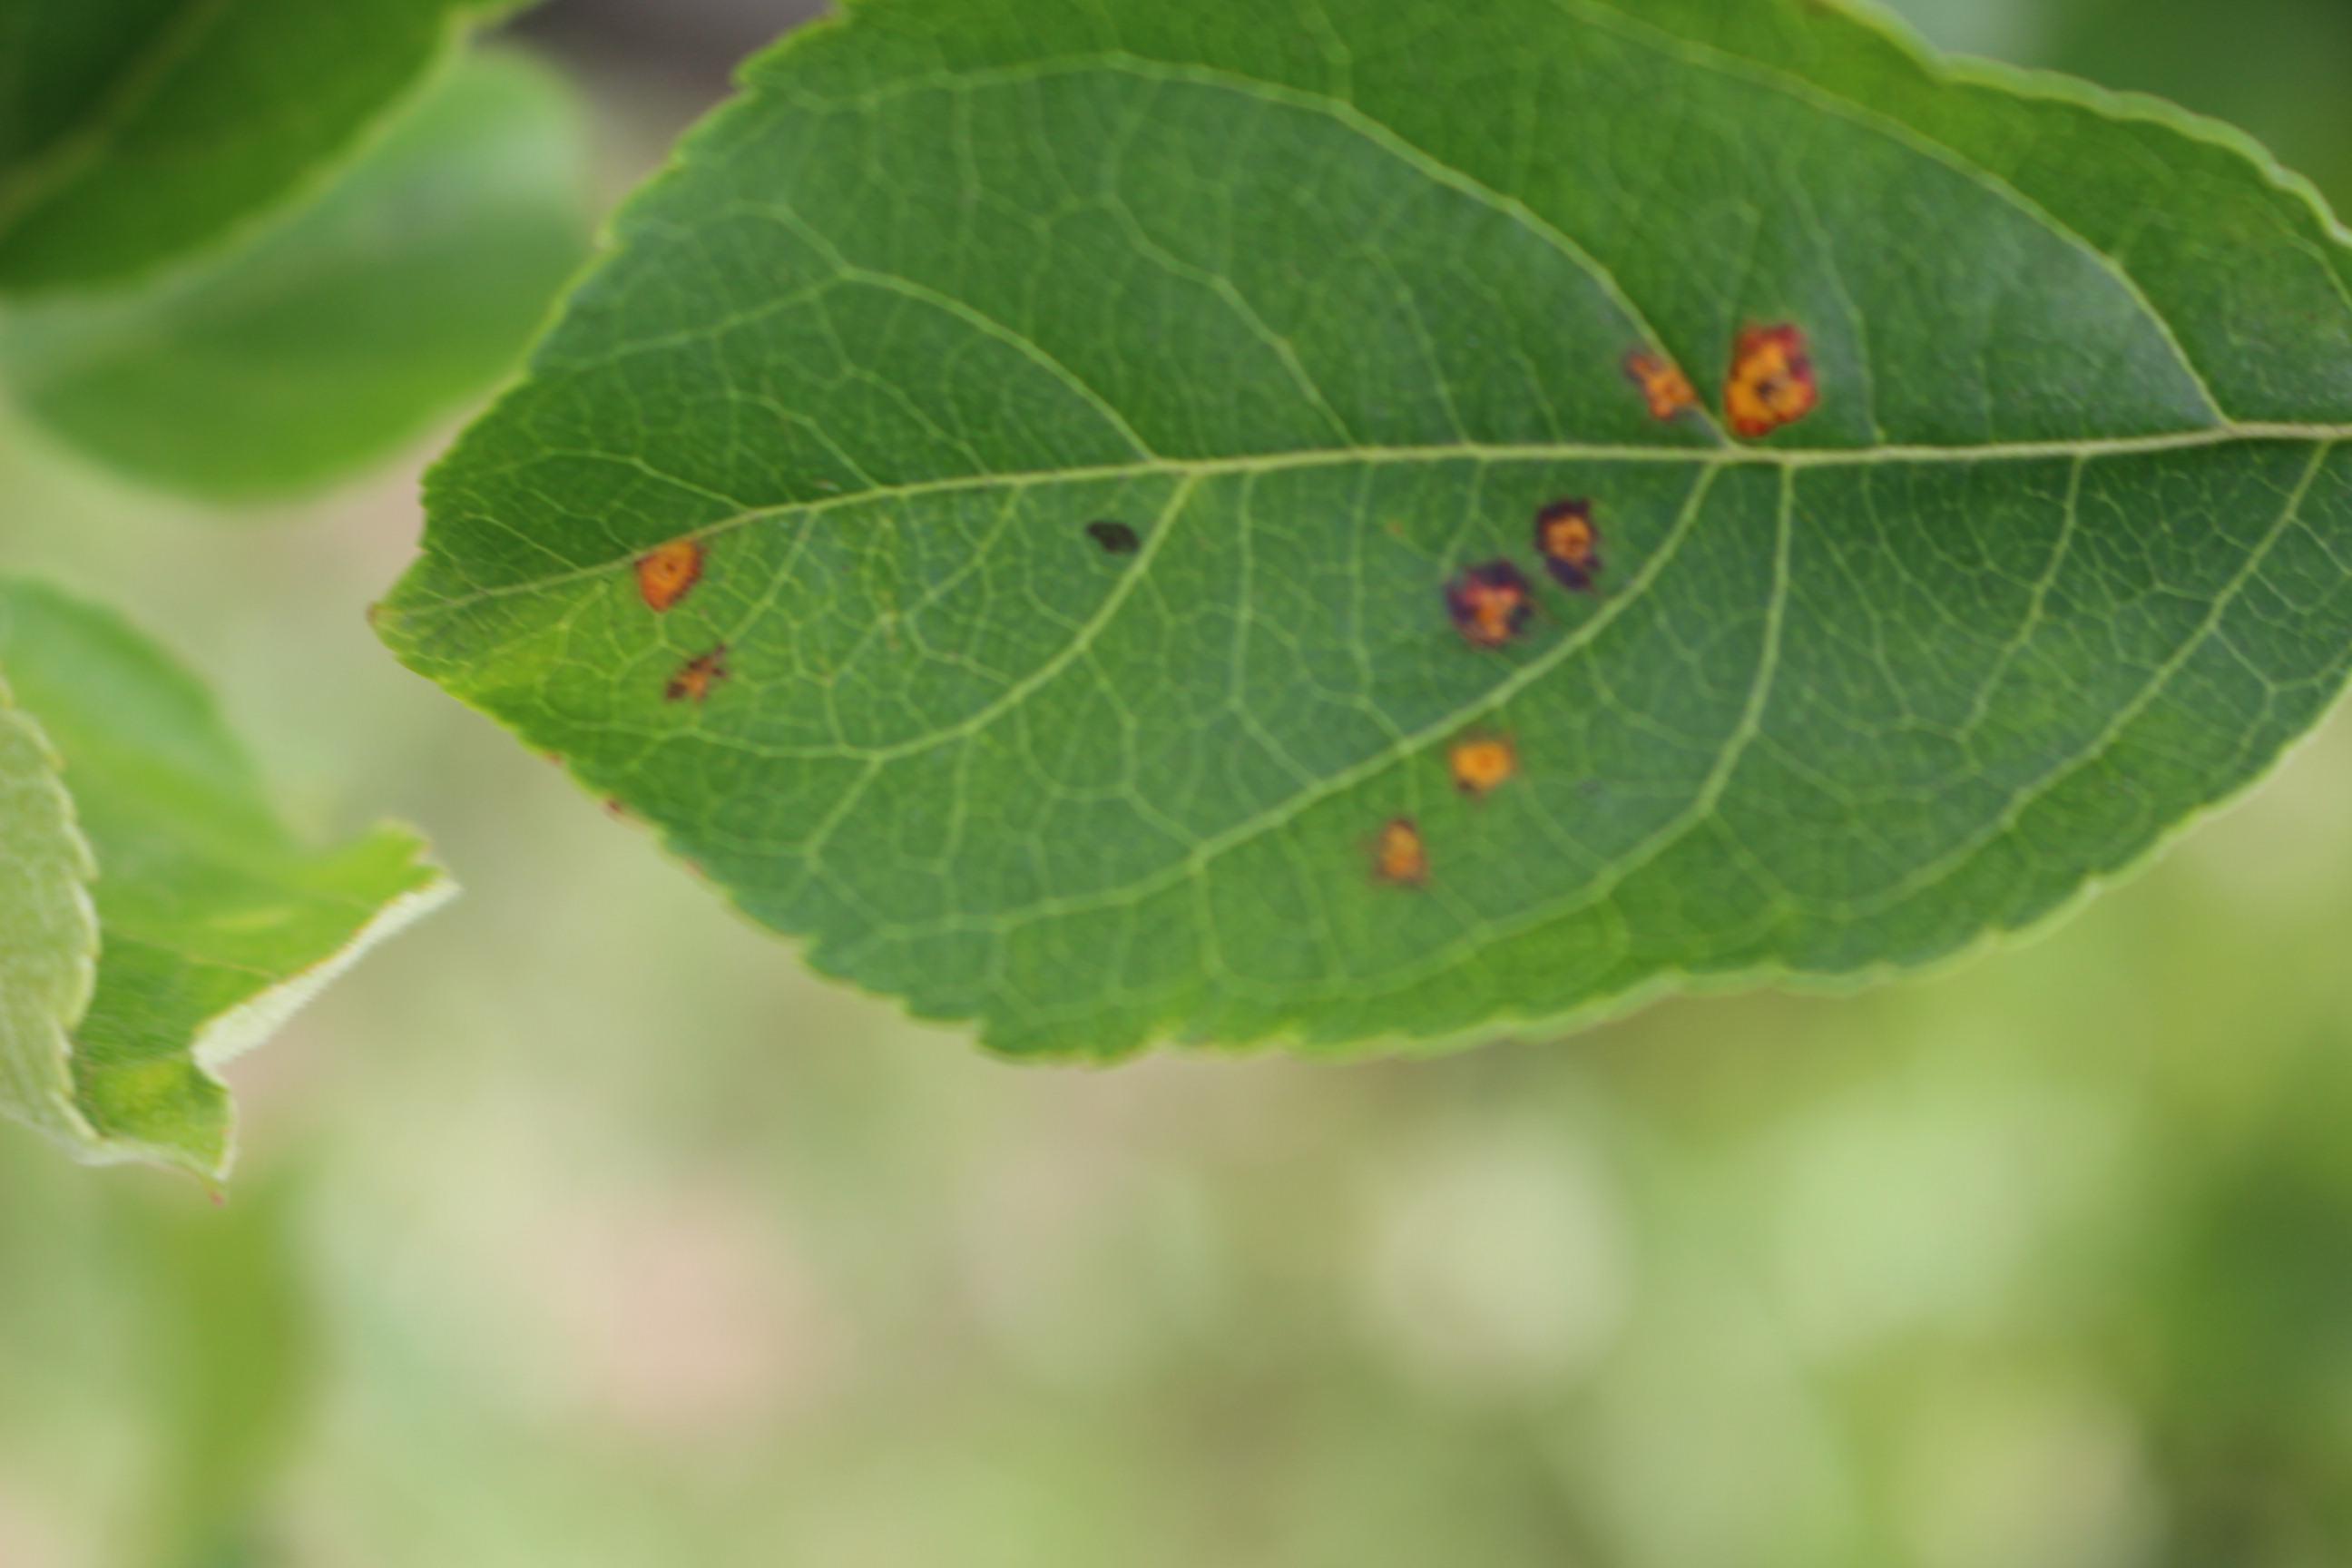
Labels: rust